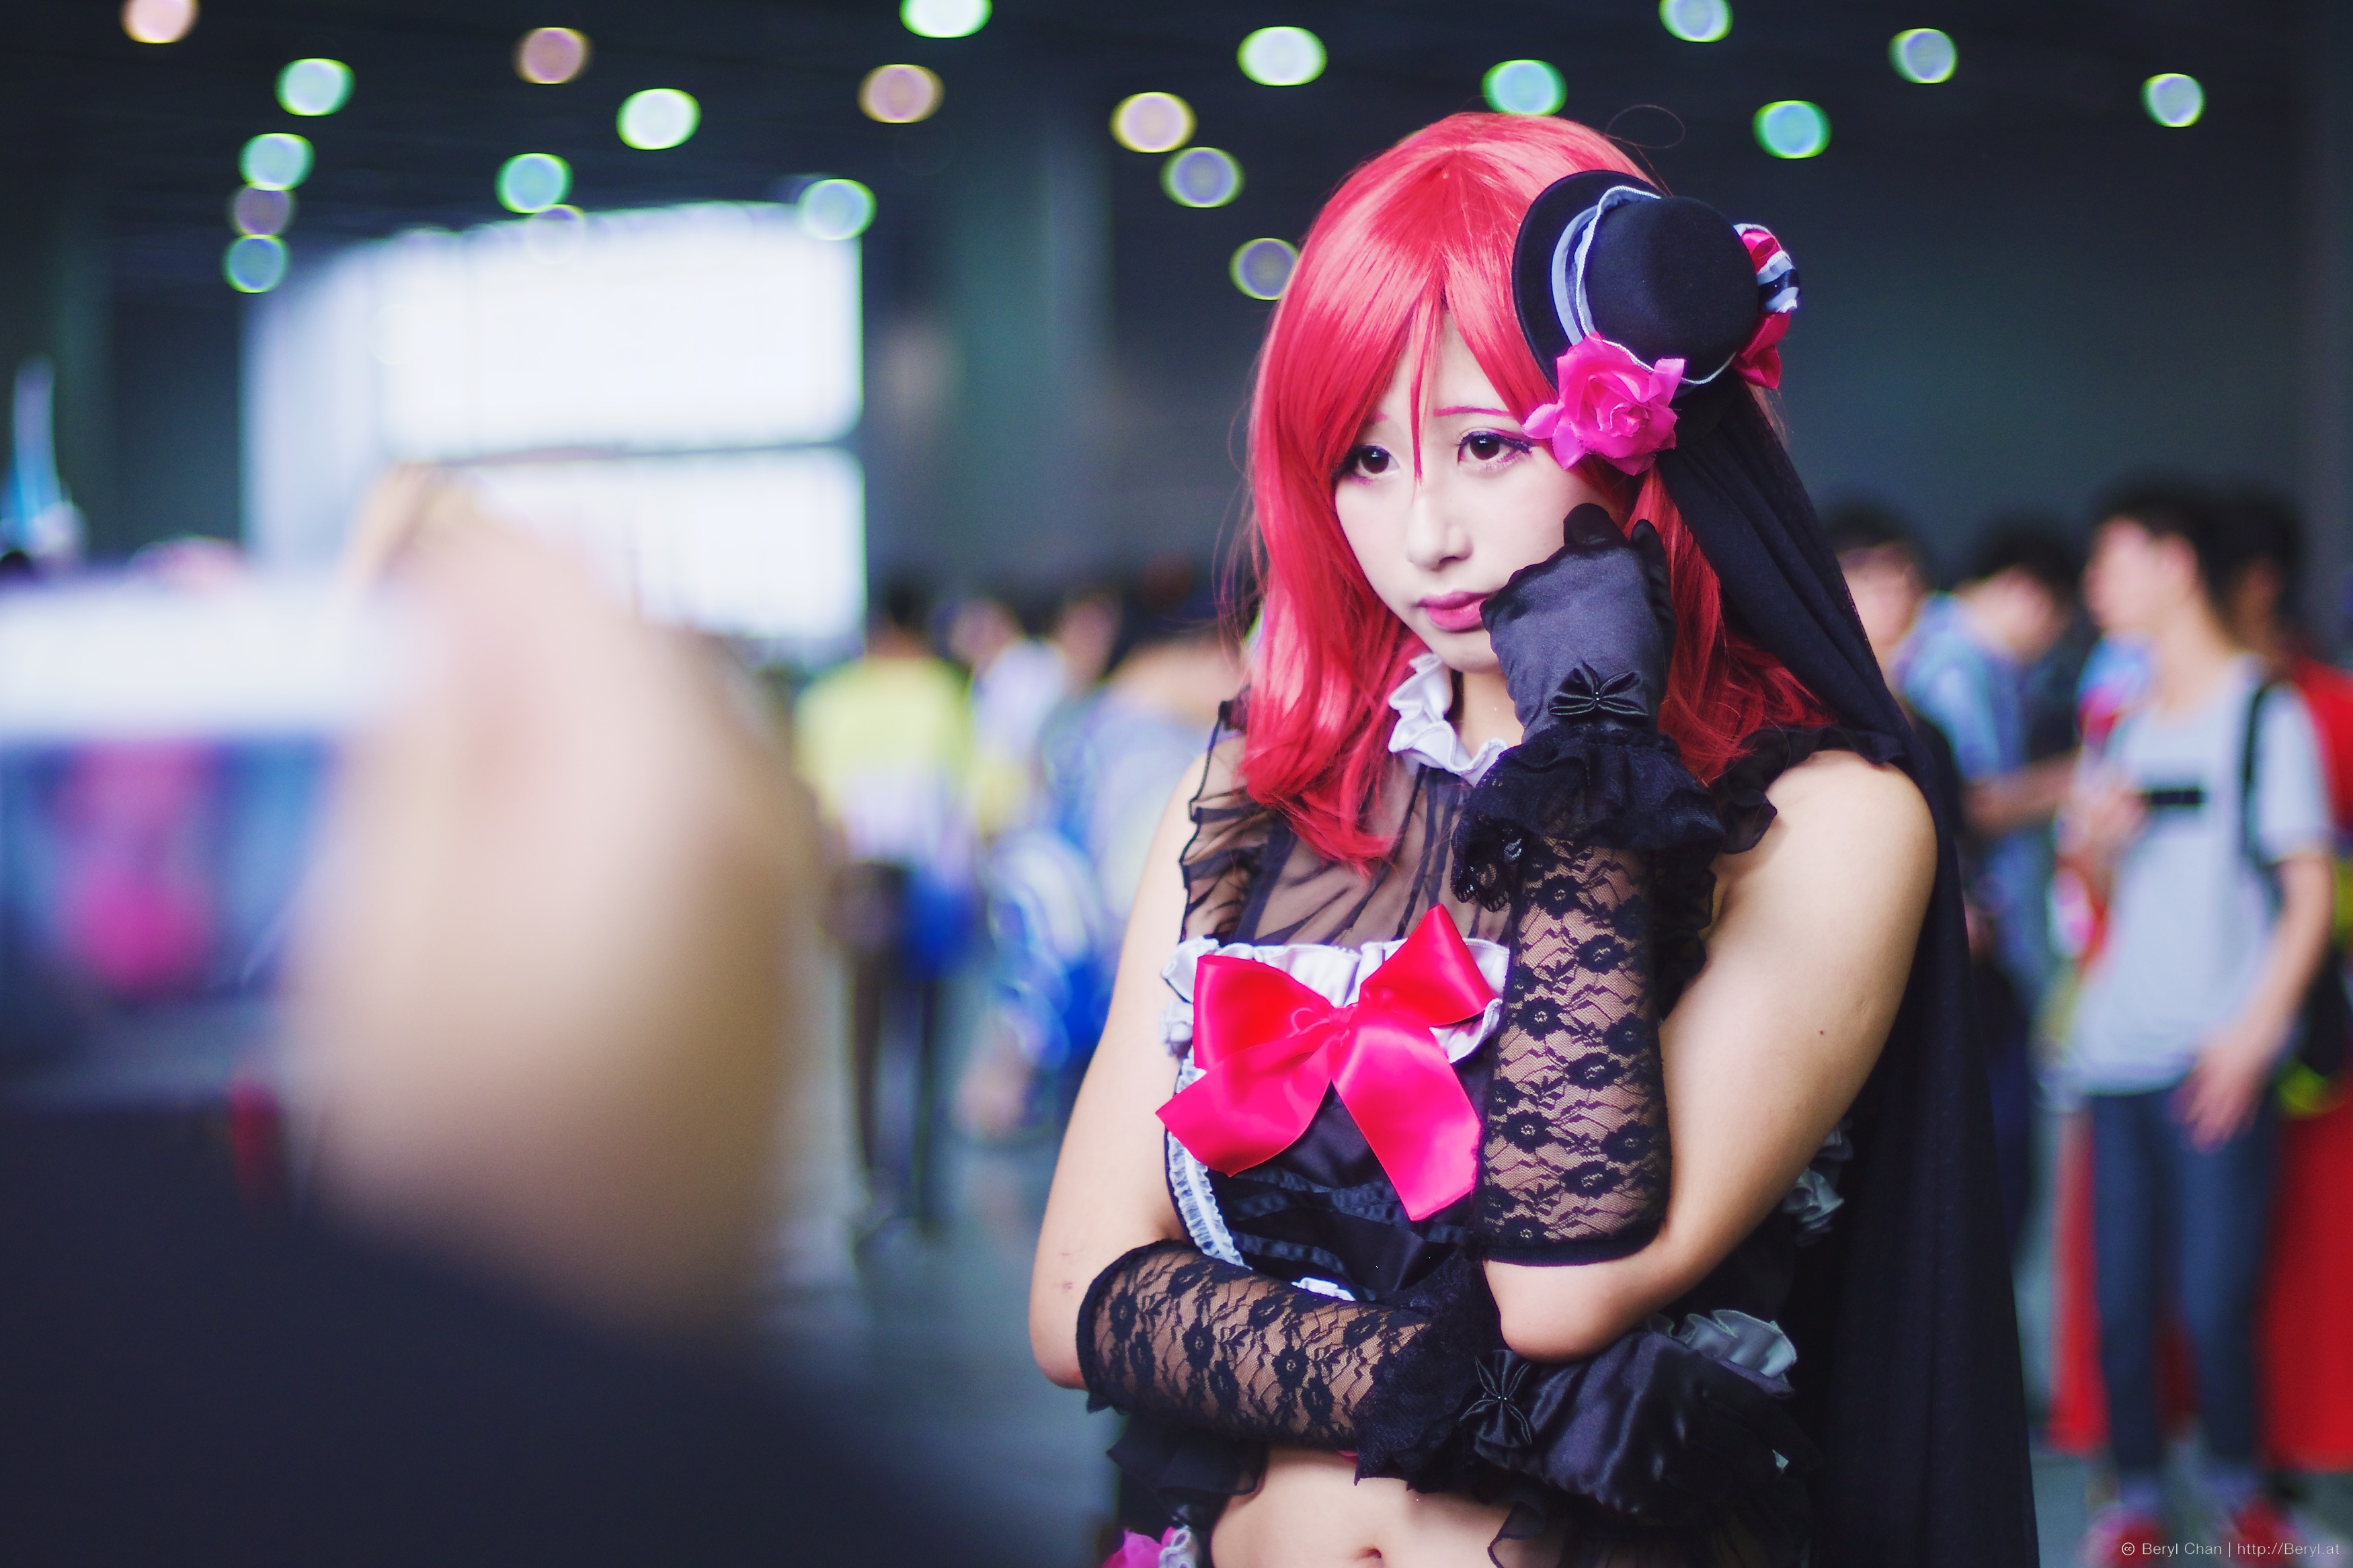
cold, bokeh, blur, girl, cute, fujifilm, portrait, colourful, clothing, face, cosplay, 50mm, canton, soft, nikkor, costume, china, anime, comiccon, mirrorless, finetuning, xe1, adapter, ais50mmf14